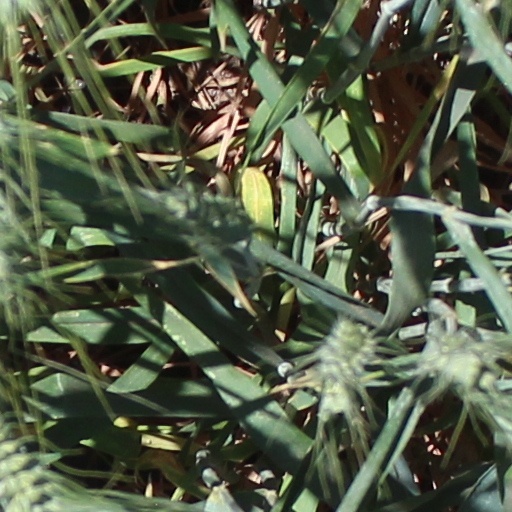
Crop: wheat